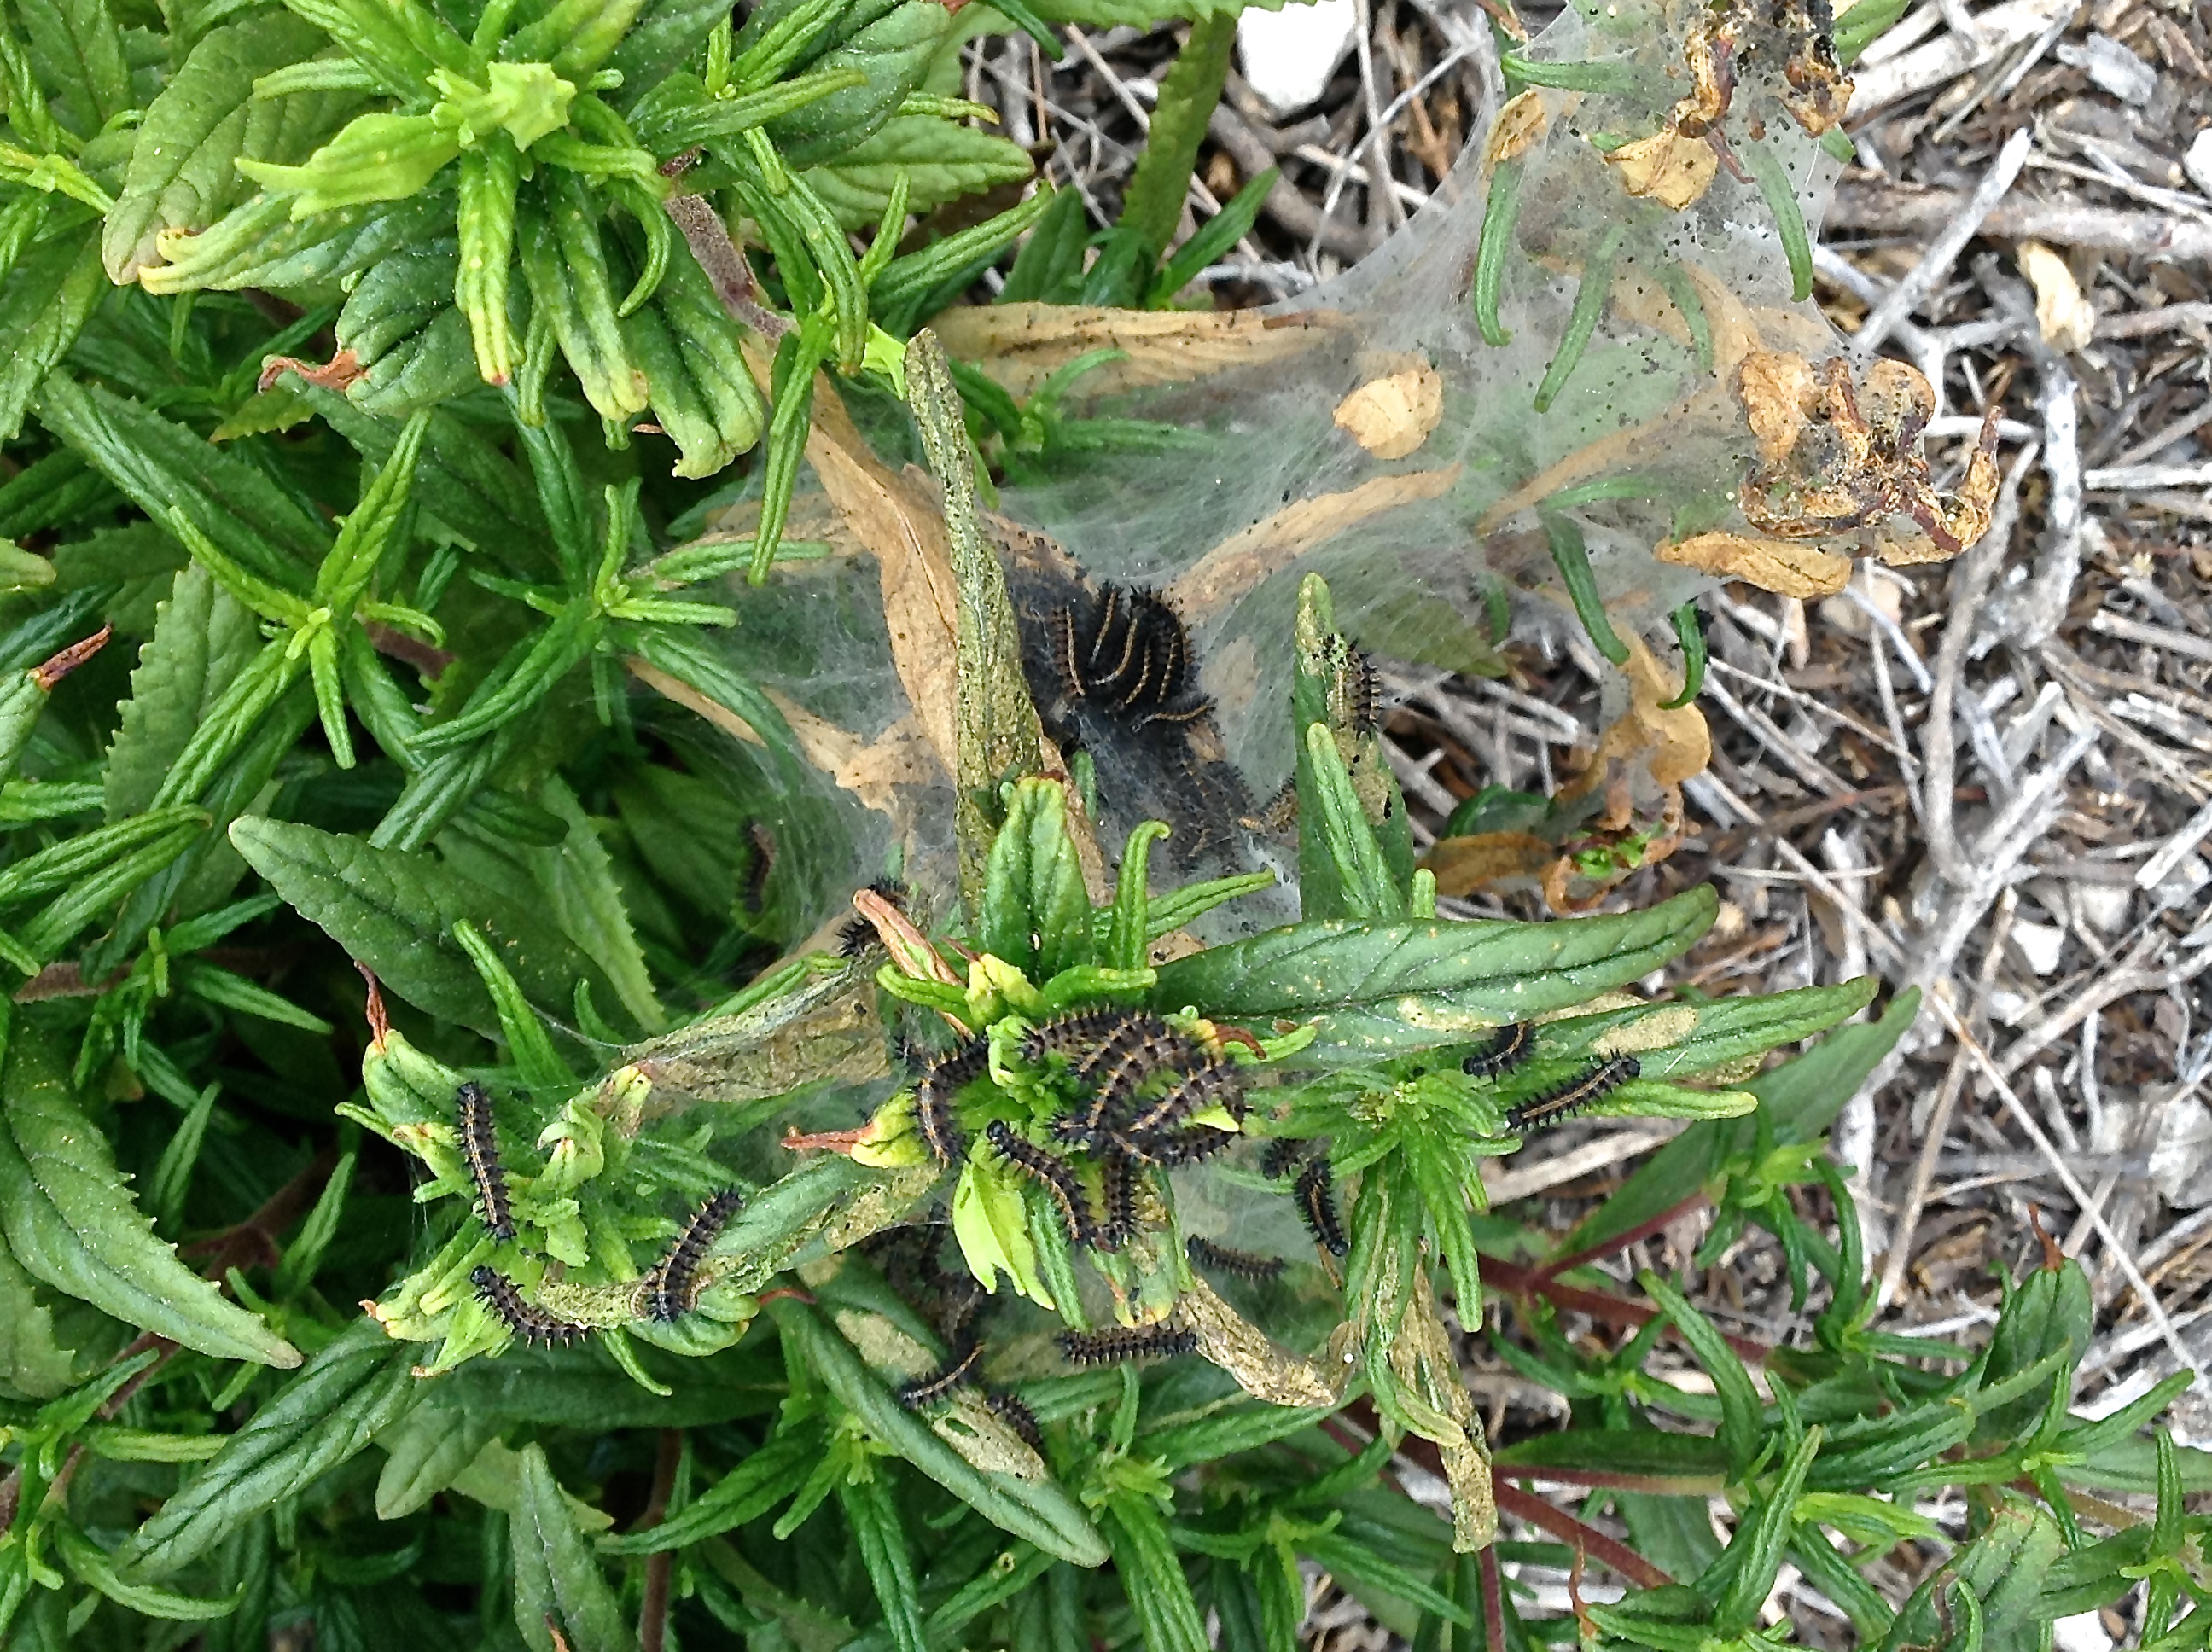
grass, plant, lawn, leaf, flower, herb, insect, flora, fauna, invertebrate, shrub, blufftrail, montanadeorostatepark, westerntentcaterpillar, malacosomacastrense, flowering plant, land plant